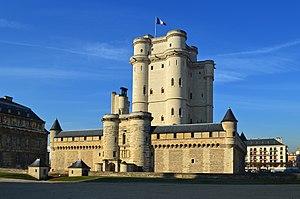
Donjon du château de Vincennes entouré de sa chemise - Vincennes, Val-de-Marne